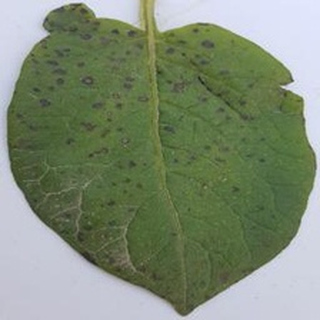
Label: potato_early_blight